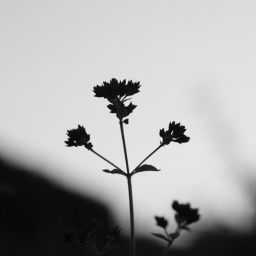
flower in the sky